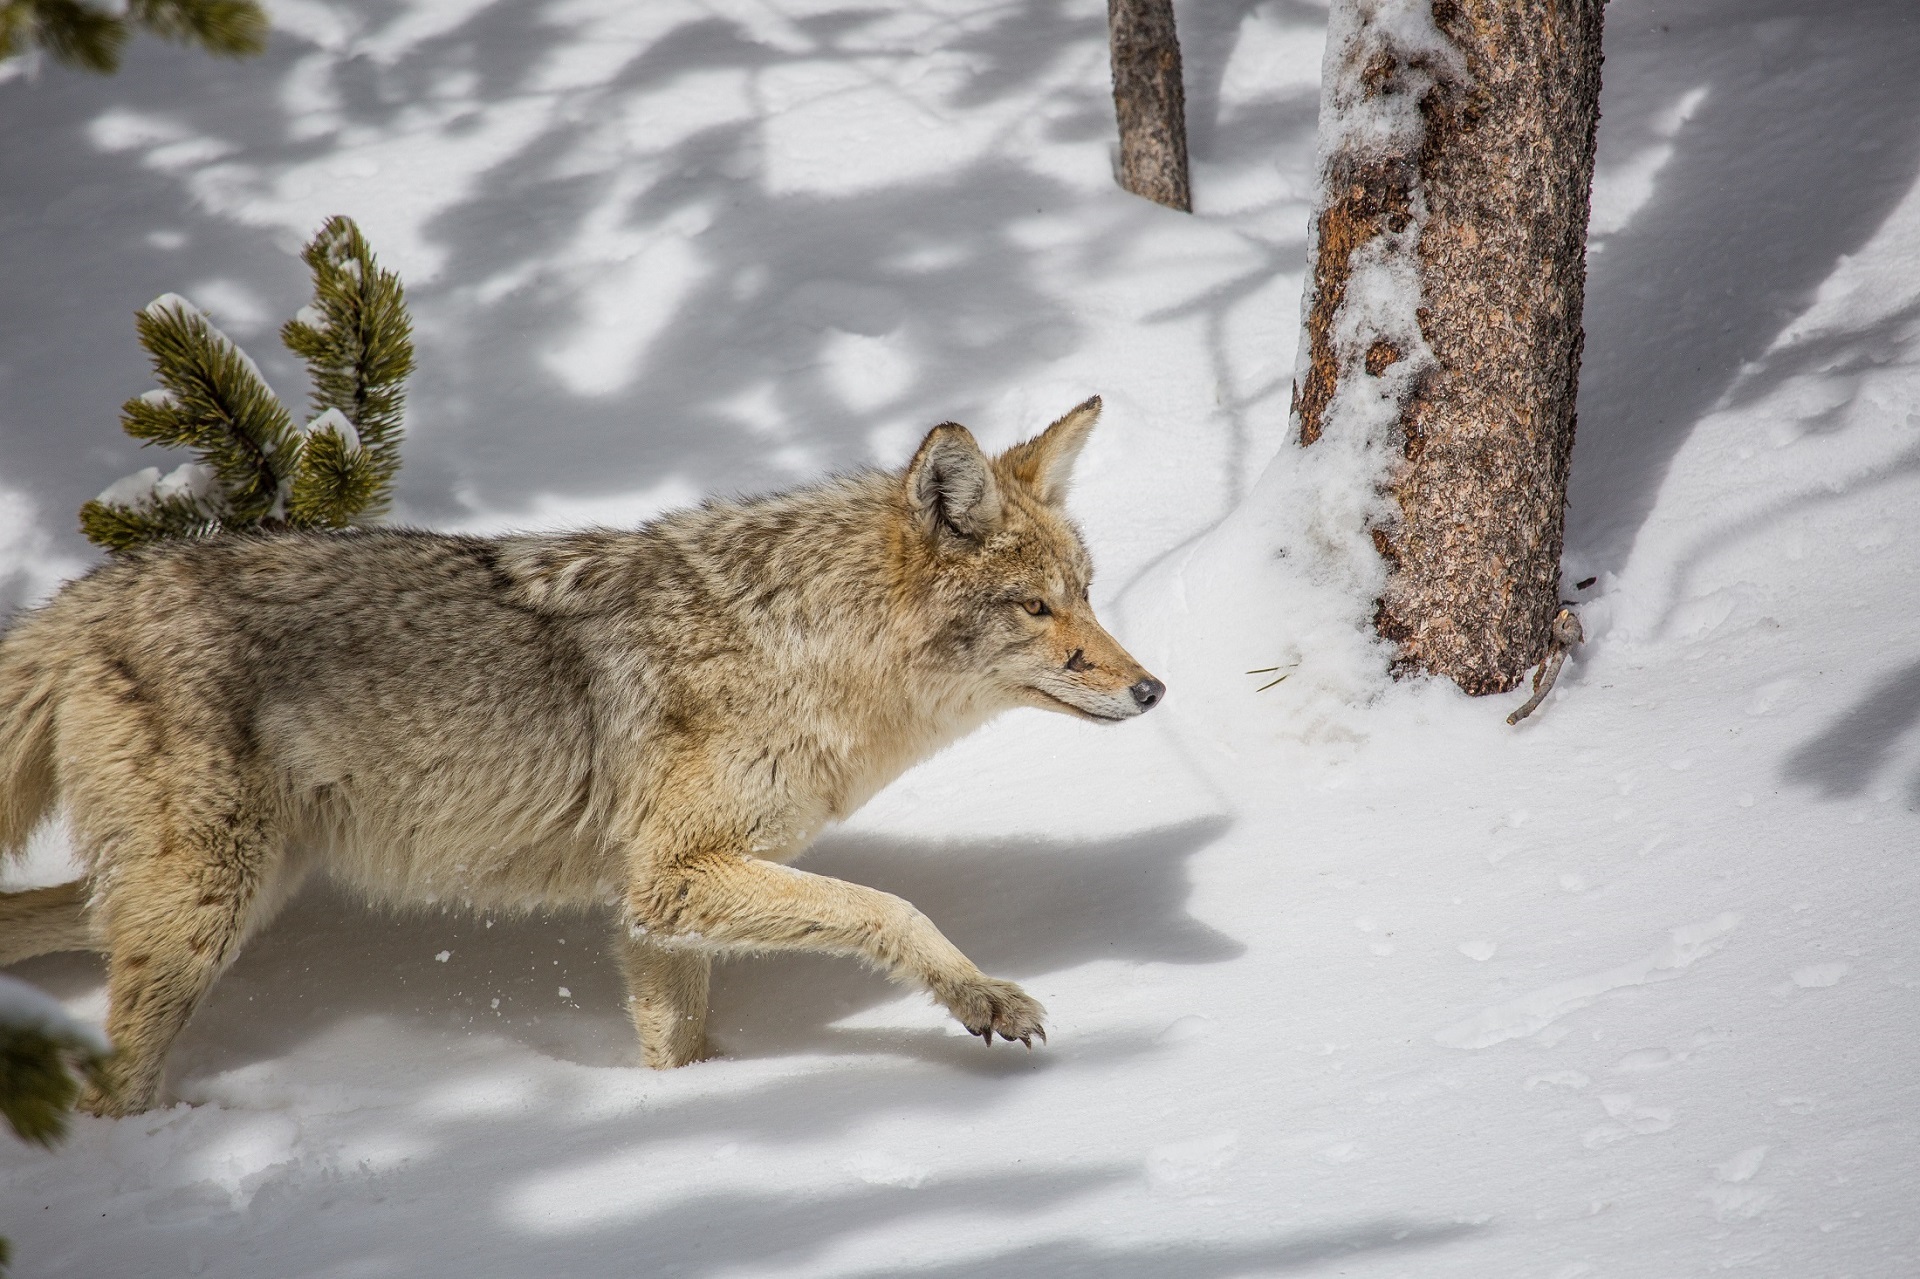
nature, forest, wilderness, walking, snow, winter, wildlife, wild, portrait, mammal, wolf, predator, coyote, season, fauna, outdoors, stalking, furry, vertebrate, carnivore, hunter, dog like mammal, red wolf, saarloos wolfdog, wolfdog, czechoslovakian wolfdog, canis lupus tundrarum